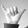
ASL letter: Y